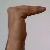
The image shows a hand gesture representing a space in Indian Sign Language.